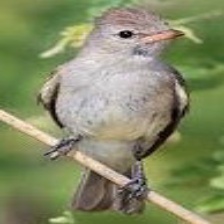
Species: NORTHERN BEARDLESS TYRANNULET
Scientific name: CAMPTOSTOMA IMBERBE